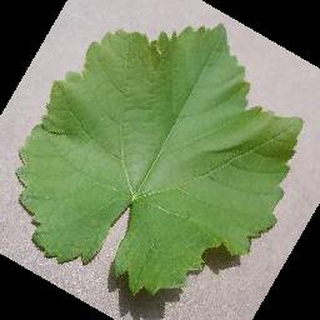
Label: healthy_grape